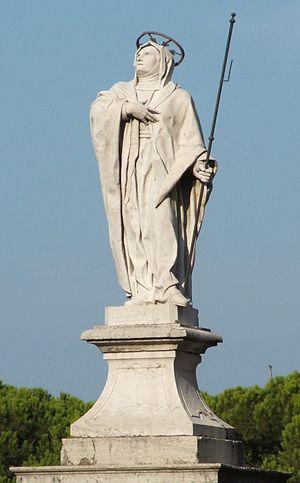
Sainte Angèle Merici, née le 21 mars 1474 à Desenzano et morte le 27 janvier 1540 à Brescia, est une religieuse lombarde, fondatrice de la Compagnie de Sainte Ursule. Elle est canonisée en 1807 par le pape Pie VII. Sa mémoire liturgique se célèbre le 27 janvier.